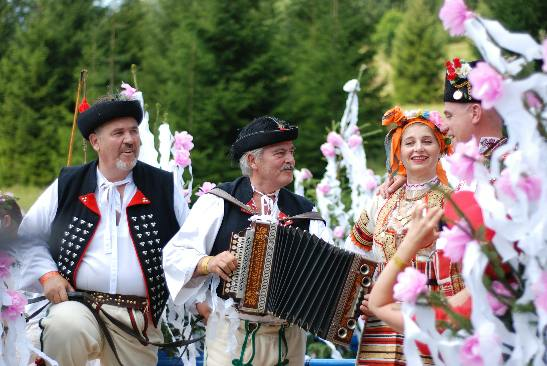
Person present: Yes